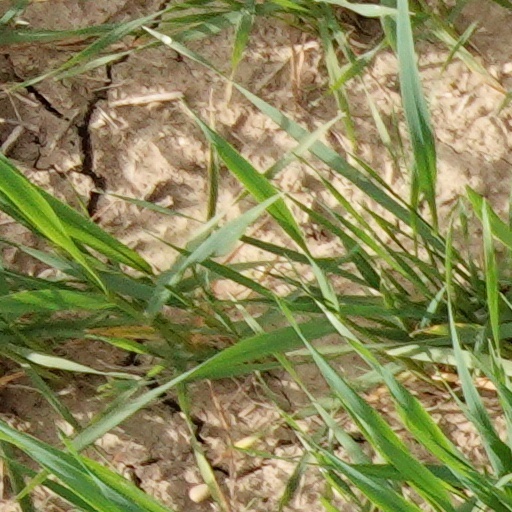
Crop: wheat